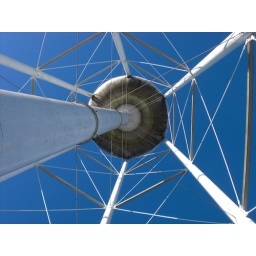
and yet again  the water tower in Sullivan Missouri worms eye view by Peggy Bedwell